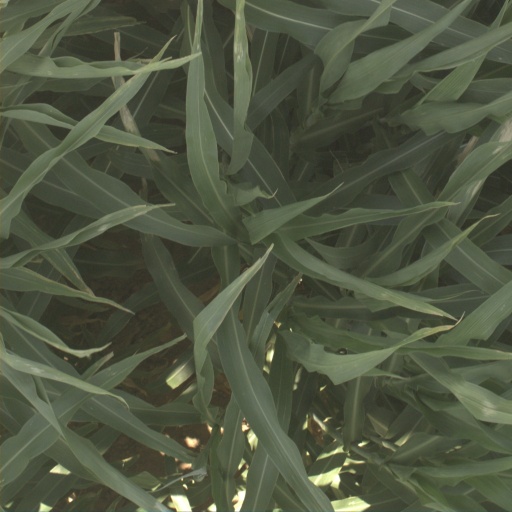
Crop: sorghum